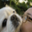
Label: dog